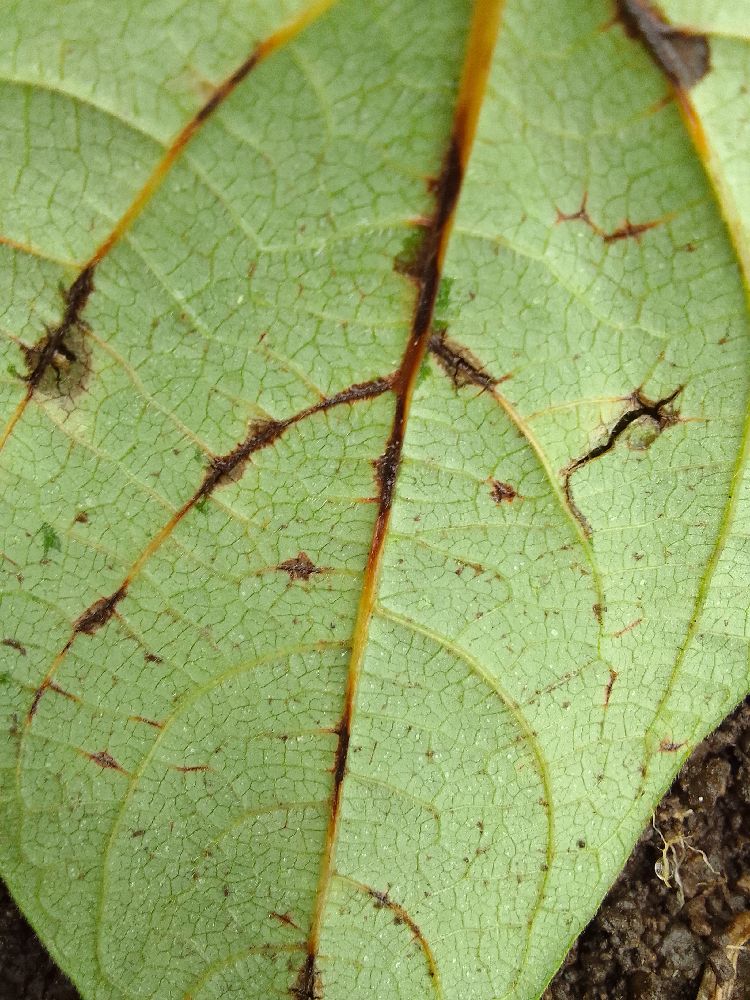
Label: anthracnose